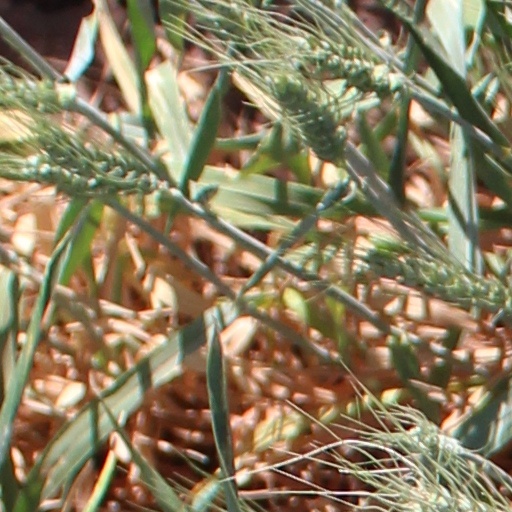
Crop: wheat